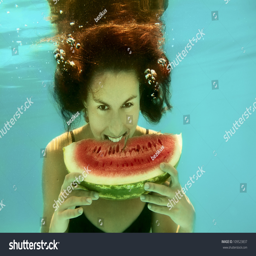
girl under the water bites a ripe watermelon